Shoot for the Stars, Aim for the Moon

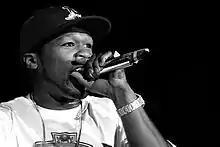
American rapper 50 Cent (pictured in 2007) served as executive producer of the album.

According to Victor, Pop Smoke's debut album was meant to showcase his talent. Pop Smoke told 50 Cent he was working on the album and would send him songs. The former told the late rapper he wanted him to re-record his songs. After Pop Smoke was murdered, Victor lost interest in finishing the album until he met with 50 Cent, who persuaded Victor finishing the album would help honor Pop Smoke's wish for it to be released by the summer of 2020. 50 Cent also argued the record's release would help support Pop Smoke's family. To ensure the album's release, 50 Cent told Victor if he was not ready to complete the project, he would executive-produce the album. Victor agreed to this, and 50 Cent listened to all of the songs, sequenced them, and promoted the album. 50 Cent, in an interview with "Complex" said Pop Smoke had recorded "about 50 or 60 tracks. Some of them were not completed ... Some had a chorus that was finished, and then somebody else rapped to it, and he put a verse on it". According to Victor, "eighty percent of the songs were finished" before 50 Cent got involved and largely "added some ad-libs or changed a verse here and there".